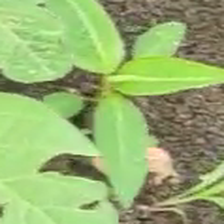
Weed species: Moti_dudhi(Euphorbia_geneculata_L)